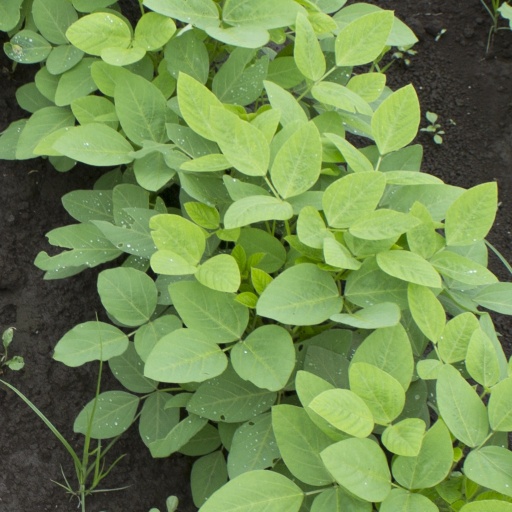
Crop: soybean